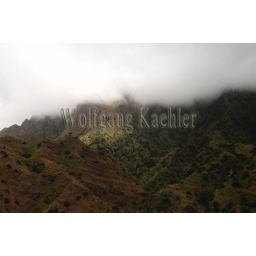
Spain, canary islands, la gomera, near hermigua, mountain tops in clouds